Natteravnene

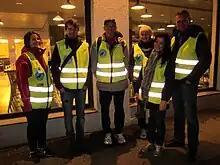
Concerned citizens on patrol in Oslo, a late Friday afternoon

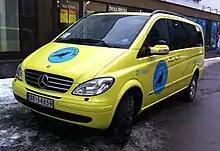
"Odin", one of 's vehicles in Oslo

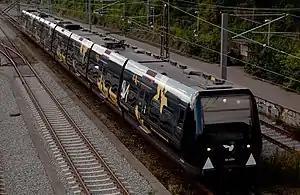
S-train in Denmark with a sponsored wrap advertisement for in Denmark

The franchise is inspired by the , established in 1985 in Karlstad, Sweden, when it was locally recognized in Norway that certain parts of downtown Oslo had become too unsafe for people in general during nighttime. The franchise has since spawned into other parts of Norway as well as having chapters in Denmark, the Faroe Islands, Greenland and Sweden (now under the name "Nattevandring.NU"). The Danish association had approximately 140 local chapters in 2003. There are also chapters of , where the volunteers ride motorcycles and have a larger range of operation.